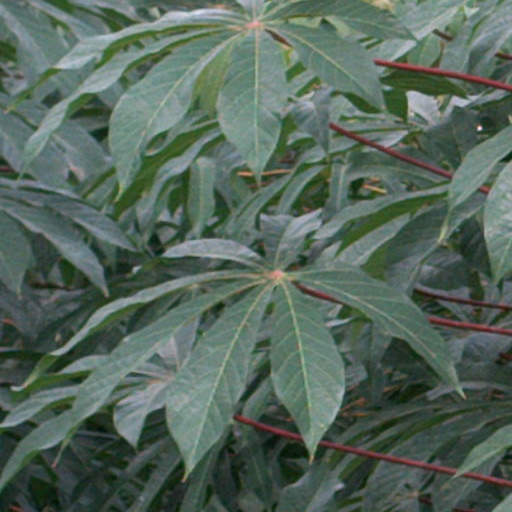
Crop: cassava